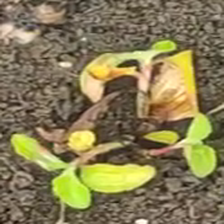
Weed species: Kena_(Commplina_benghalensio)